Nanjing University of Aeronautics and Astronautics

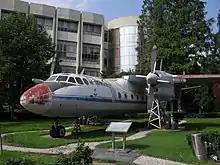
Old civil aircraft on campus

The university started enrolling international students largely since 2005 after the establishment of the College of International Education. In 2005, the first batch of full-time international undergraduate students were enrolled with major of Aerospace Engineering, coming from neighboring countries like Nepal and Pakistan. Since then over 400 international students have graduated from NUAA with degrees in majors including Aerospace Engineering, International Business, Mechanical Engineering and Software Engineering. Currently there are over 470 undergraduate international students from 40 countries like Bangladesh, Nepal, India, Pakistan, Indonesia, Malaysia, Kenya, Ghana, Sri Lanka, Saudi Arabia, Yemen, Nigeria, etc.